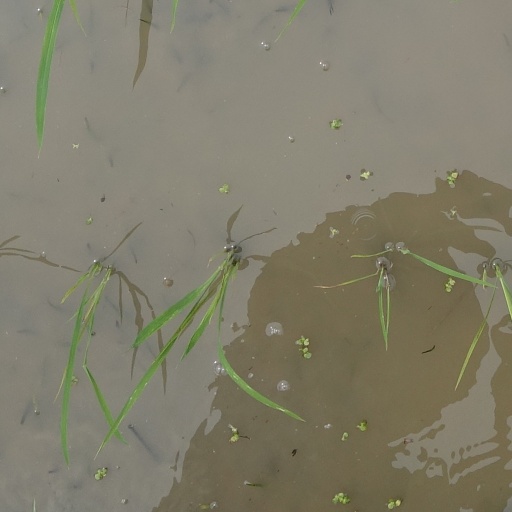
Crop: rice